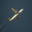
Label: airplane